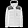
Label: Coat